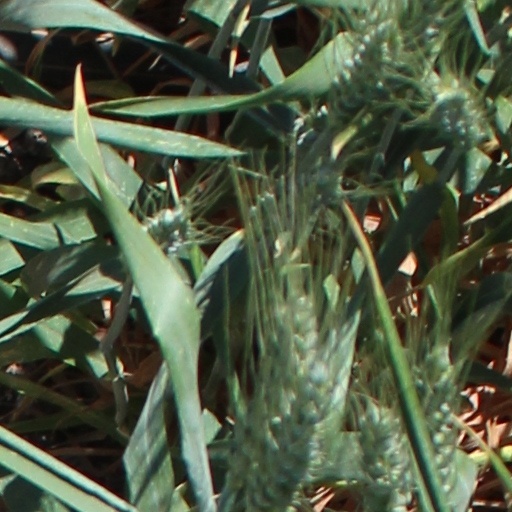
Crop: wheat